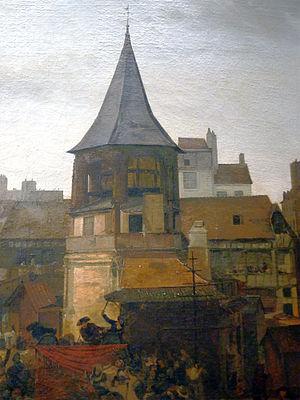
Les Halles de Paris était le nom donné aux halles centrales, marché de vente en gros de produits alimentaires frais, situé au cœur de Paris, dans le 1ᵉʳ arrondissement, et qui donna son nom au quartier environnant. Au plus fort de son activité et par manque de place, les étals des marchands s'installaient même dans les rues adjacentes.
Cet article recense la liste non exhaustive des piloris en France.
Un pilori est un poteau ou un dispositif auquel un condamné est attaché temporairement pour être vu du public qui, impressionné, est censé s'efforcer de ne pas se retrouver un jour en pareille situation.